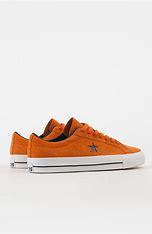
Brand: Converse
Model: One Star Ox